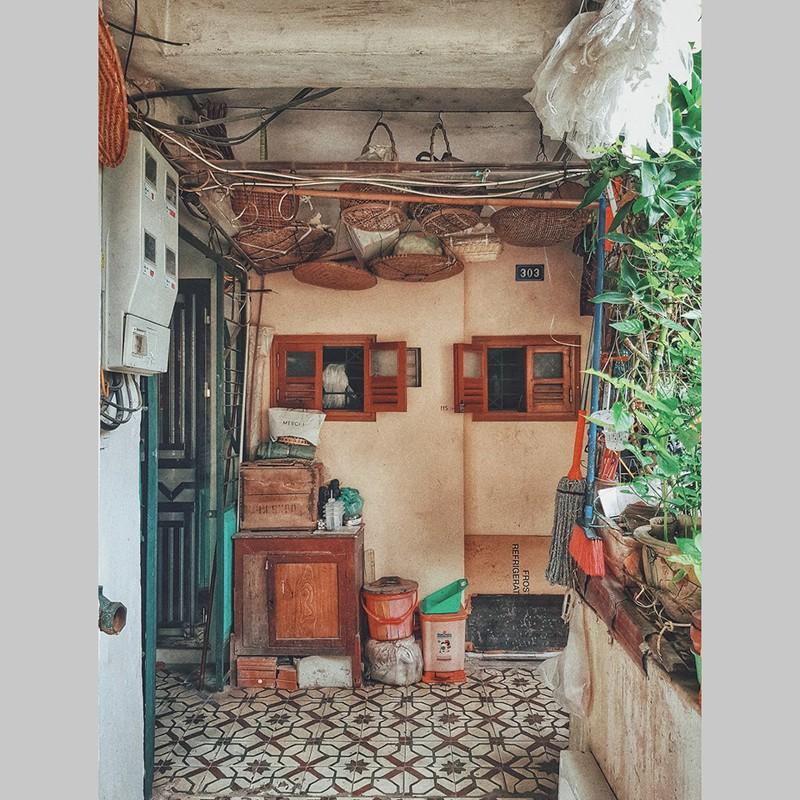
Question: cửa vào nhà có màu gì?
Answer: có màu xanh lá